Tiffany Monique

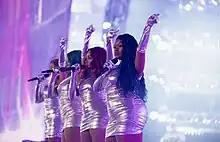
Tiffany Monique performing with other background vocalists, Pure Honey, at the Renaissance World Tour in 2023.

As a long time background vocalist for many recording artist, Tiffany's story as a background vocalist was highlighted in in "20 Feet From Stardom", which won Best Music Film in 2014 for the Grammy Awards and an Academy Awards for Best Documentary Feature.